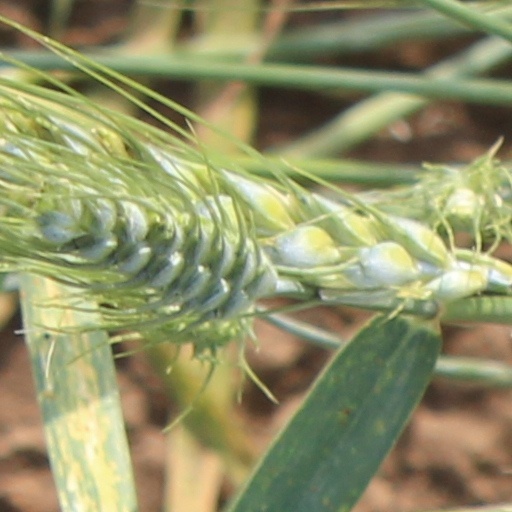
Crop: wheat